St. Mark's Episcopal Cathedral (Minneapolis)

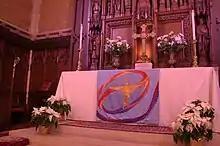
The main altar at the cathedral

St. Mark’s Cathedral is a partner of the Community of the Cross of Nails, based at Coventry Cathedral in England, a global organization committed "to work and pray for peace, justice and reconciliation".